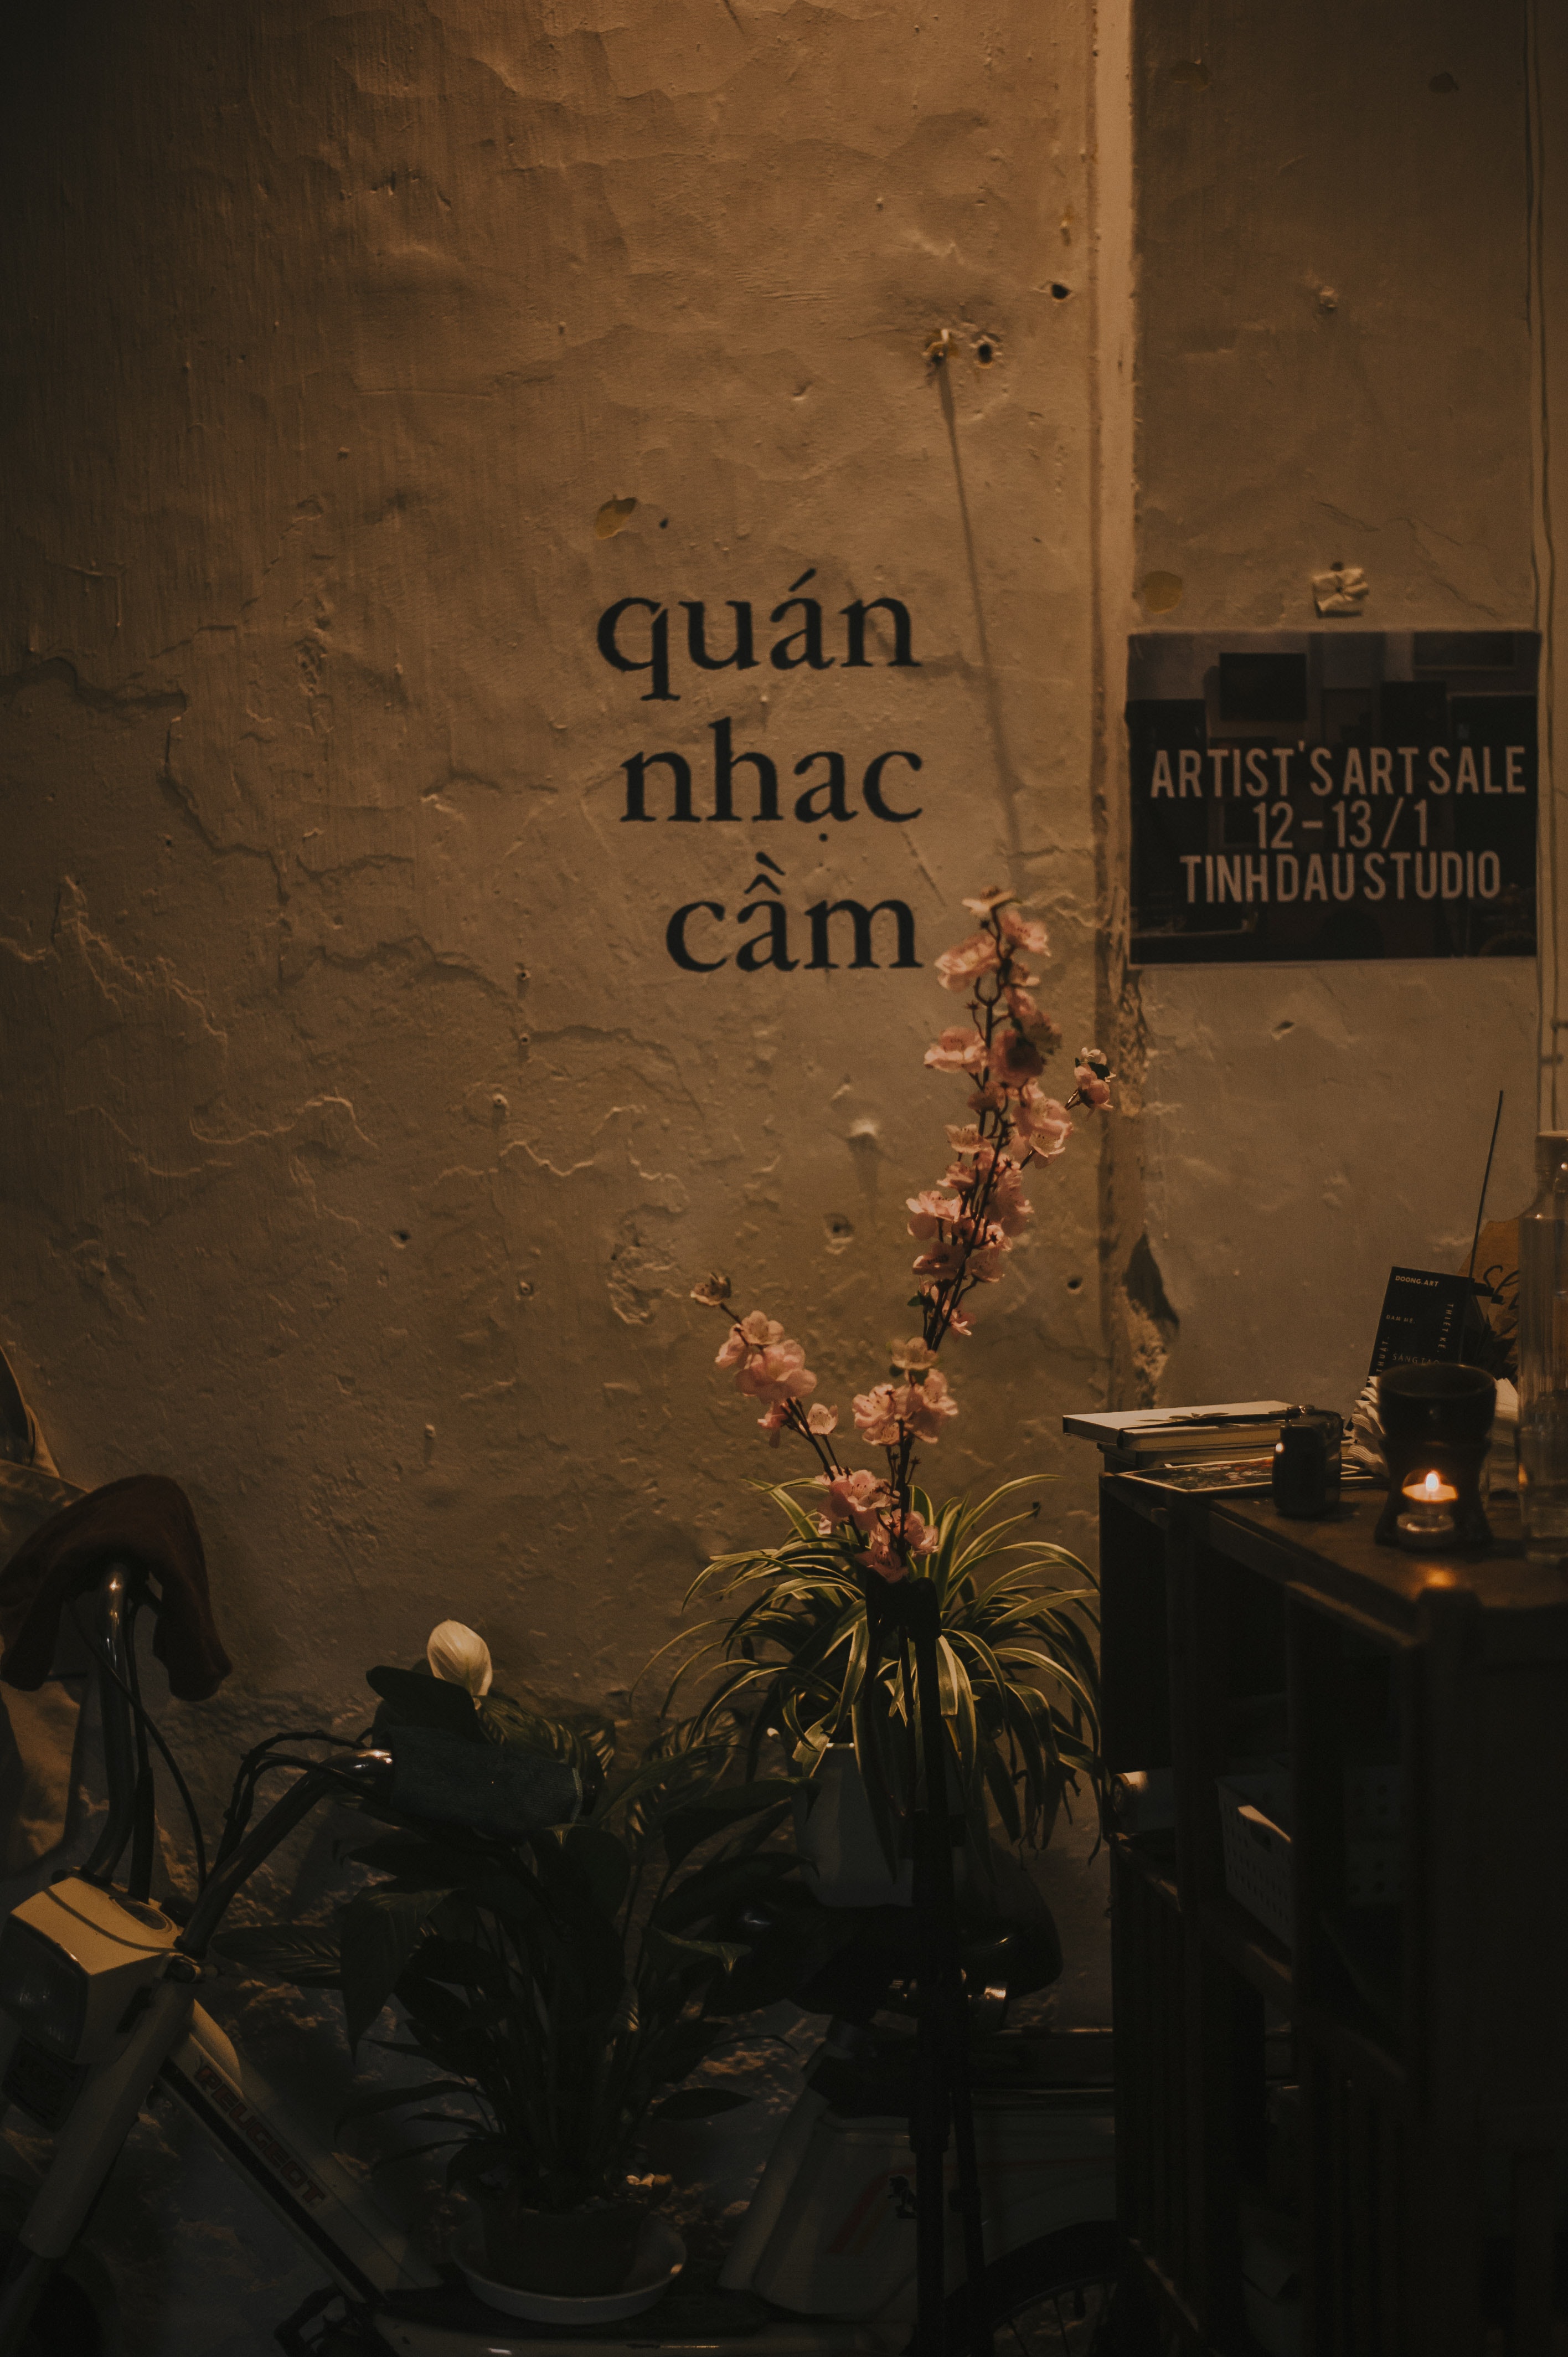
text, font, photography, darkness, visual arts, art